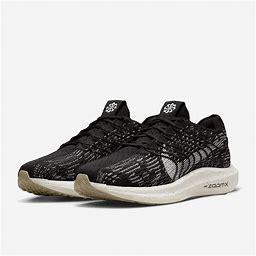
Brand: Nike
Model: Pegasus Turbo Next Nature